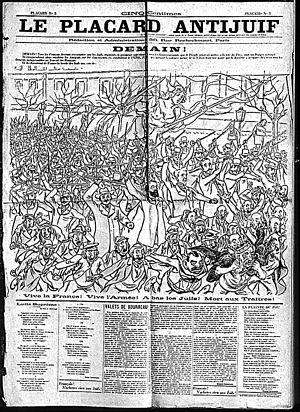
Le rôle central joué par la presse et l'édition dans l'affaire Dreyfus, est illustré par le symbole de l'engagement journalistique qu'est J'accuse d'Émile Zola. L'affaire Dreyfus est en effet le premier événement surmédiatisé en France. Des milliers de publications ont littéralement « fait » l'opinion. Cette presse libre et pléthorique se développe, grâce aux acquis de la République au travers, notamment, de la loi de 1881 sur la presse. Elle profite aussi des progrès technologiques de la seconde moitié du XIXᵉ siècle. Elle pèse très directement sur le déroulement de l'affaire Dreyfus au travers de campagnes parfois violentes et d'articles souvent sensationnels.